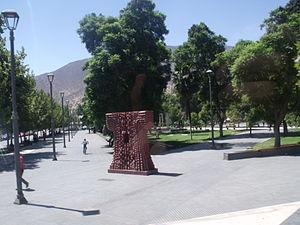
Le coeur et l'espace public principal de la ville. Il a 17 000 m2 de surface, qui le transforme en le plus large de la région de Coquimbo et l'une des plus grande place du pays. En 2007, des travaux de rénovation est effectuée, qui a réussi à donner un look plus moderne, avec une grande fontaine centrale, des bancs avec le manteau gravé de la commune, et la prédominance du noir et blanc. Son nom est en l'honneur de Montepío Márquez, Juan Nicolás de Agruirre et Barrenechea, homme politique chilien et philanthrope, à partir du XVIIIe siècle.
Salamanca est une ville et une commune du Chili de la province de Choapa, elle-même située dans la région de Coquimbo. En 2016, sa population s'élevait à 27 410 habitants. La superficie de la commune est de 3 445 km².